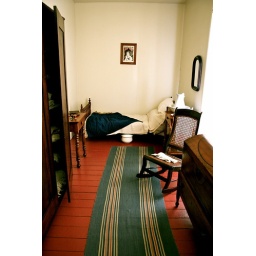
the room in Lincoln's home where the paid girl slept.